United Nations Security Council Resolution 1338

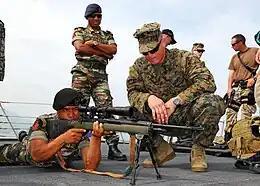
Training of East Timorese soldiers

United Nations Security Council resolution 1338, adopted unanimously on 31 January 2001, after recalling previous resolutions on East Timor (Timor-Leste), particularly resolutions 1272 (1999) and 1319 (2000), the Council extended the mandate of the United Nations Transitional Administration in East Timor (UNTAET) for a year until 31 January 2002.